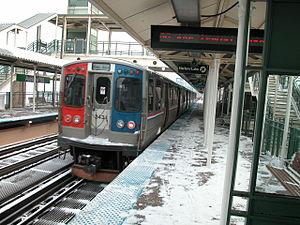
Le métro de Chicago est un réseau de transport en commun ferré qui dessert une grande partie de la ville de Chicago et de sa proche agglomération, il est principalement connu pour une de ses particularités : il est en grande partie aérien.